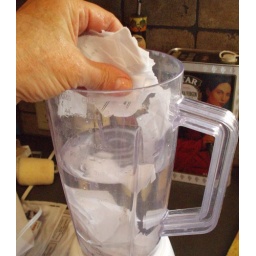
Adding torn pieces of scrap paper to water in blender. Only use about 1/2 cup of torn paper to lots of water in the blender.